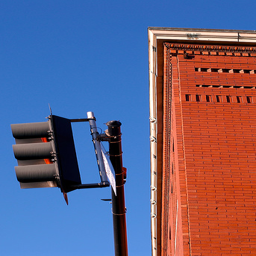
A close of of a street light with a brick building in the background.
A streetlight standing on the corner beside a brick building.
A traffic light is standing on the side of a red brick building.
A traffic light next to a tall building under a blue sky.
Group of people gathered and walking around in a dusty area